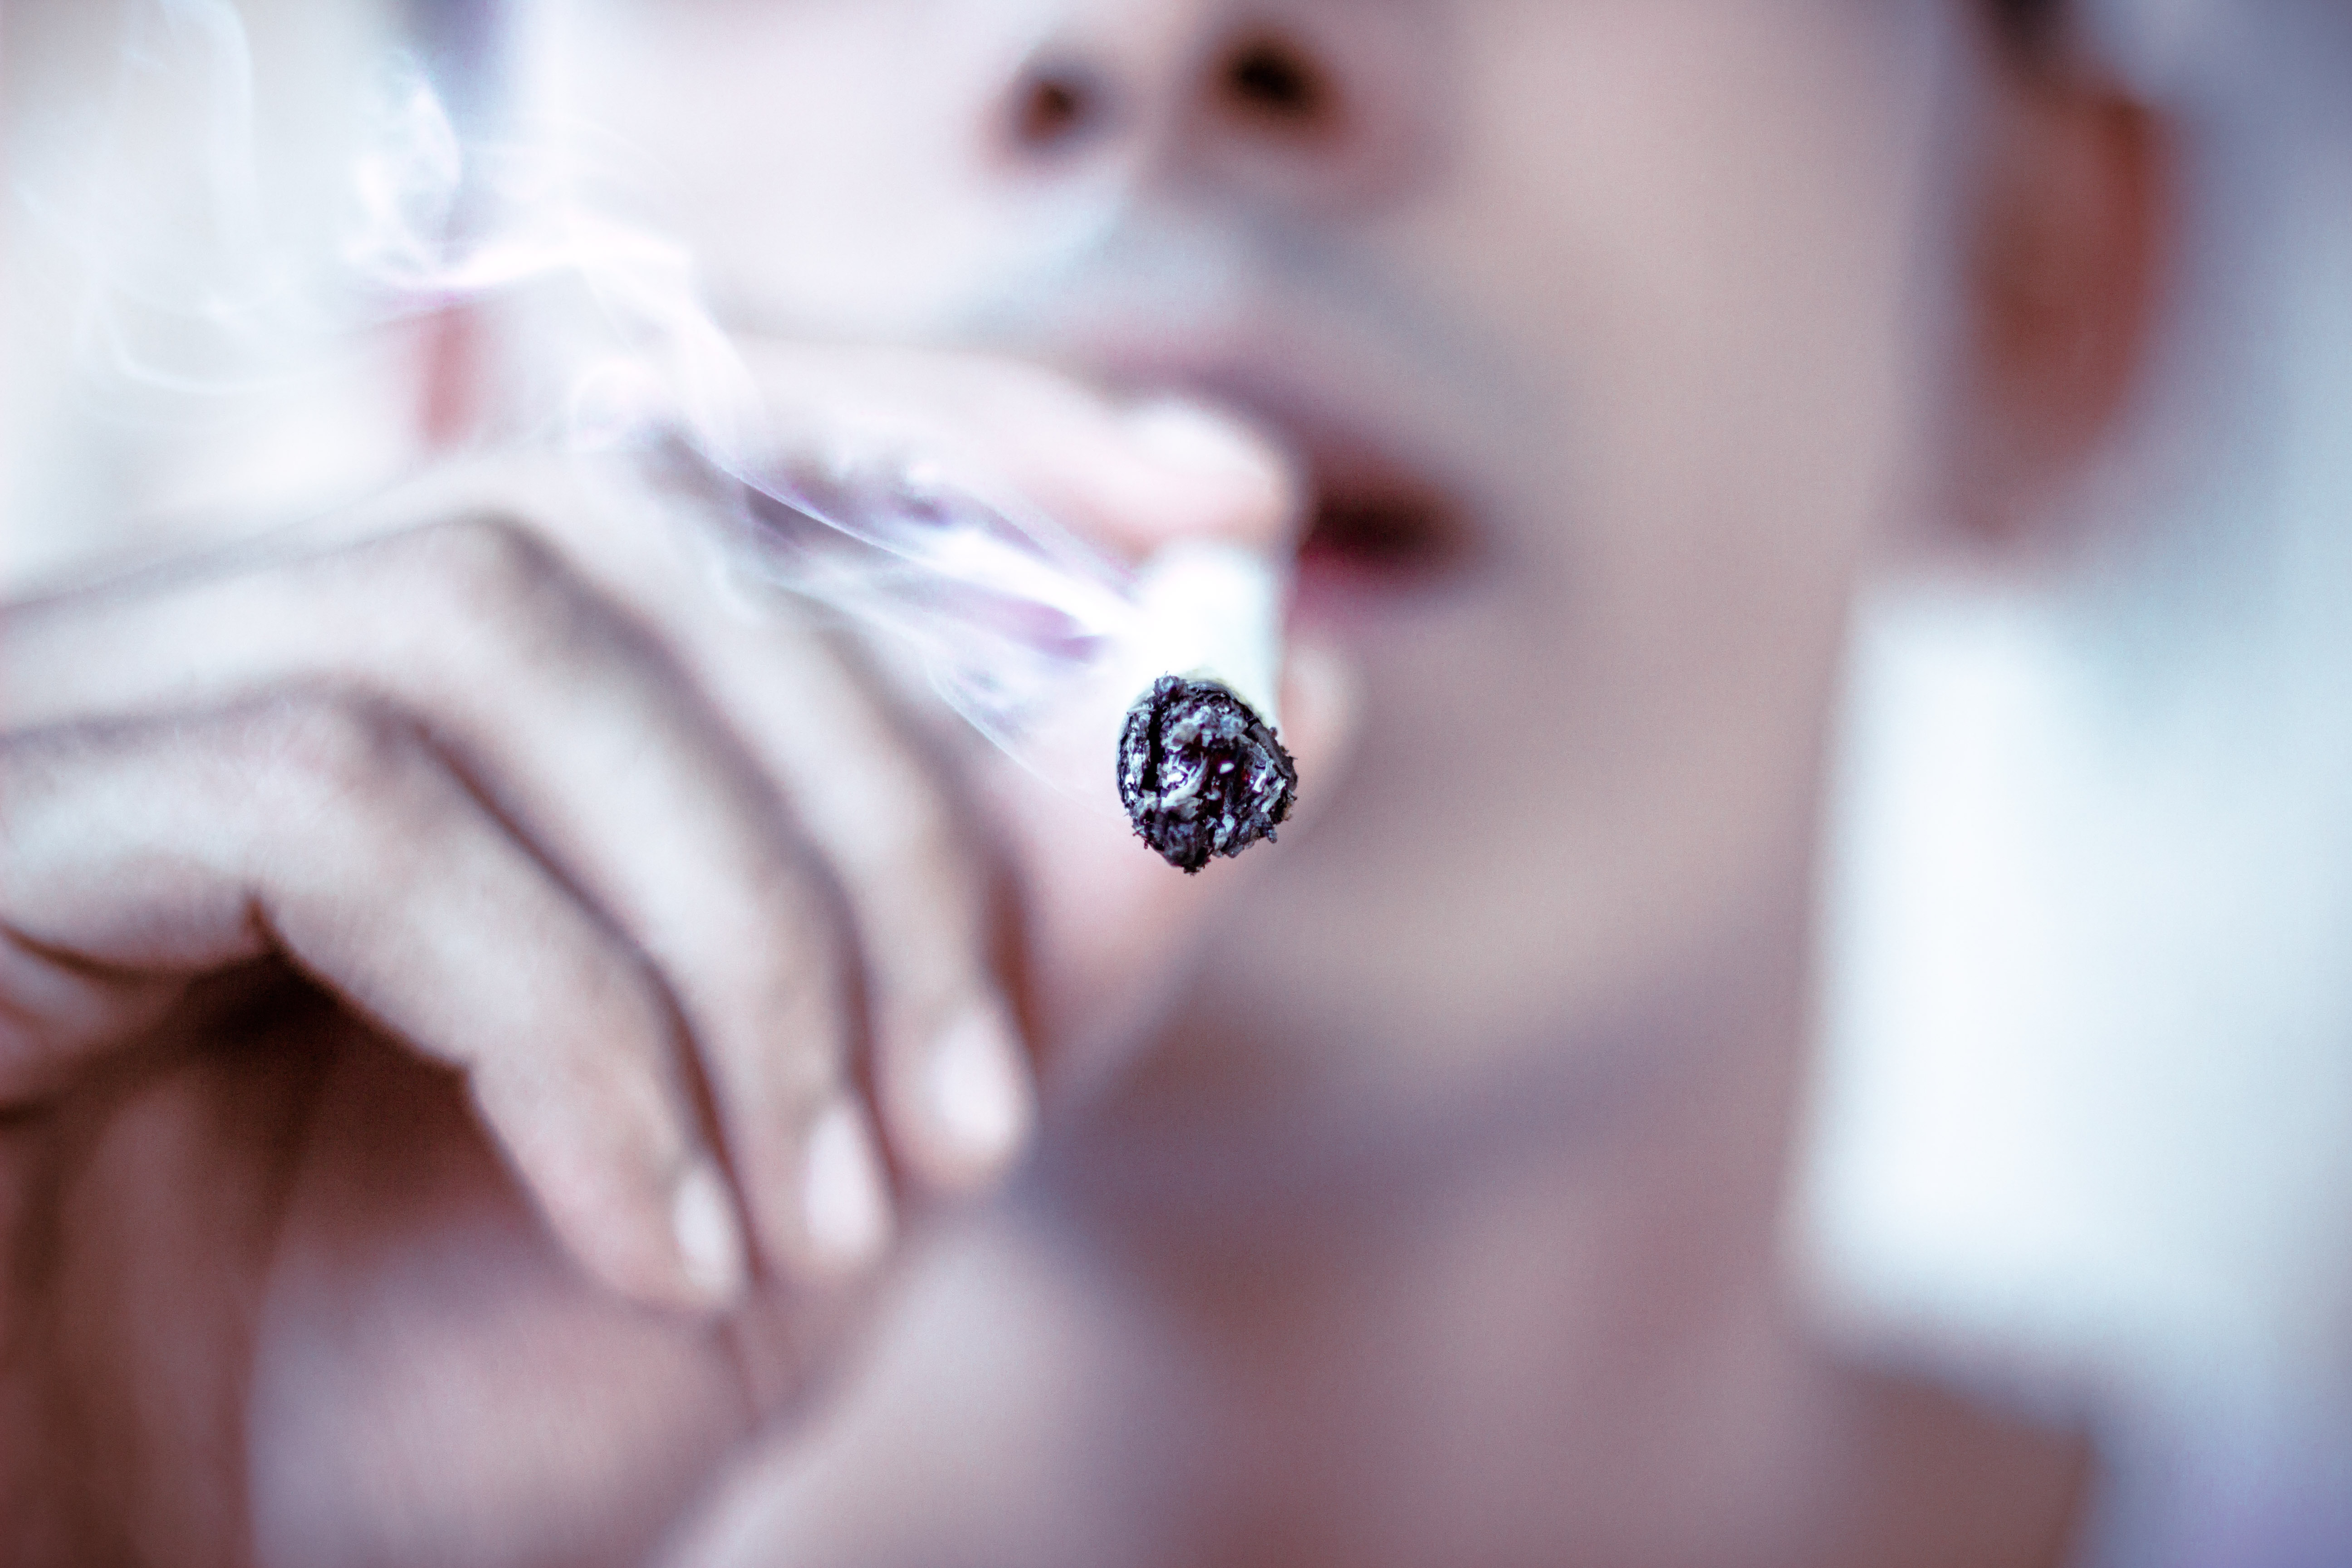
hand, person, girl, photography, finger, child, blue, ear, close up, infant, eye, glasses, photograph, skin, beauty, organ, emotion, macro photography, sense